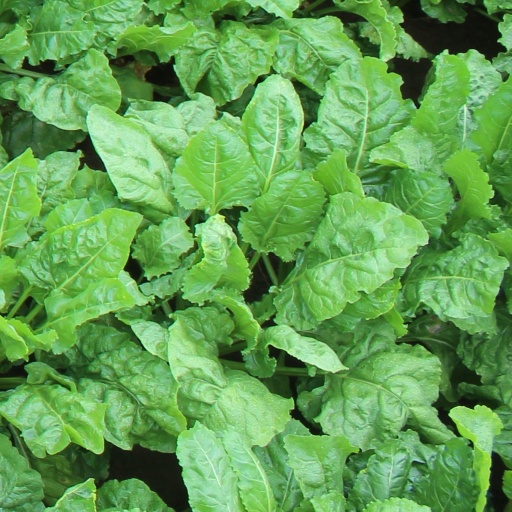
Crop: sugar beet